Waterview Wharf Workshops

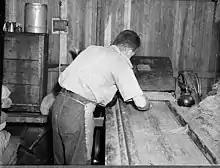
Machine at Adelaide Steamship Company, Balmain, 1947

The Waterview Wharf Workshops are an attractive, well-proportioned group of purpose-built maritime industrial buildings on the foreshore of Waterview Bay, Balmain. They form part of the few surviving maritime structures which once stretched along the southern shore of the harbour from Balmain to Garden Island and includes the wharves of Pyrmont, Walsh Bay, Circular Quay and Woolloomooloo.